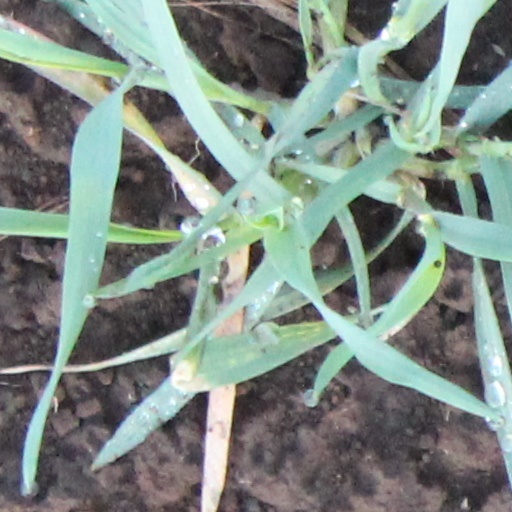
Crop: wheat